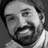
Emotion: happy